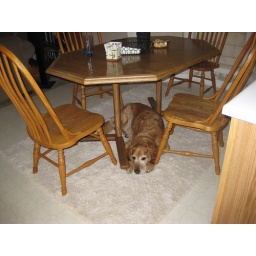
Mollie has taken residence on our new rug under the kitchen table